Kei Nishikori

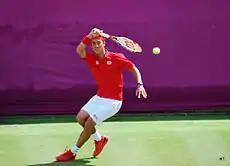
Nishikori at the 2012 Summer Olympics.

Nishikori made his return to the ATP Tour competition (since August 2017 Montreal) at the inaugural ATP 250 Tournament in New York. Nishikori made a back-to-back winning return in New York by defeating Noah Rubin and Evgeny Donskoy in the first and second round respectively. He defeated Radu Albot in the quarterfinals in three sets, before losing to Kevin Anderson in the semifinal. Kei Nishikori was unseeded at the 2018 Abierto Mexicano Telcel in Acapulco and lost against Denis Shapovalov in the first round.